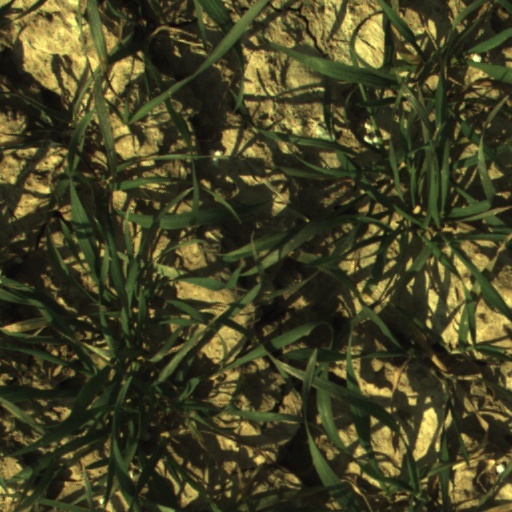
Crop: wheat